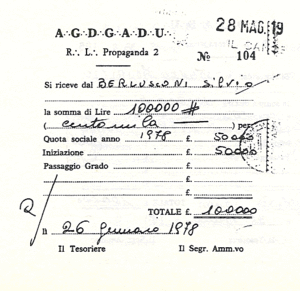
Propaganda Due
Kvittering for Silvio Berlusconis medlemskab af Propaganda Due
Propaganda Due eller P2, var en frimurerloge, som fungerede under Italiens Grand Orient fra 1945 til 1976, og en pseudofrimurer- eller hemmelig loge, som fungerede illegalt fra 1976 til 1981. Igennem årene, hvor logen blev styret af Licio Gelli, var P2 involveret i adskillige italienske forbrydelser og mysterier, inklusiv kollapset af den vatikanskejede Banco Ambrosiano, mordene på journalisten Mino Pecorelli og bankmanden Roberto Calvi, og korruptionssagerne i den landsdækkende Tangentopoli-skandale. P2 kom frem i lyset via undersøgelserne af kollapset af Michele Sindonas finansielle imperium.